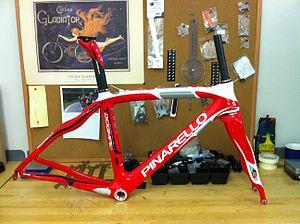
Cicli Pinarello S.p.A. est une entreprise italienne de production de cadre de bicyclette de route.